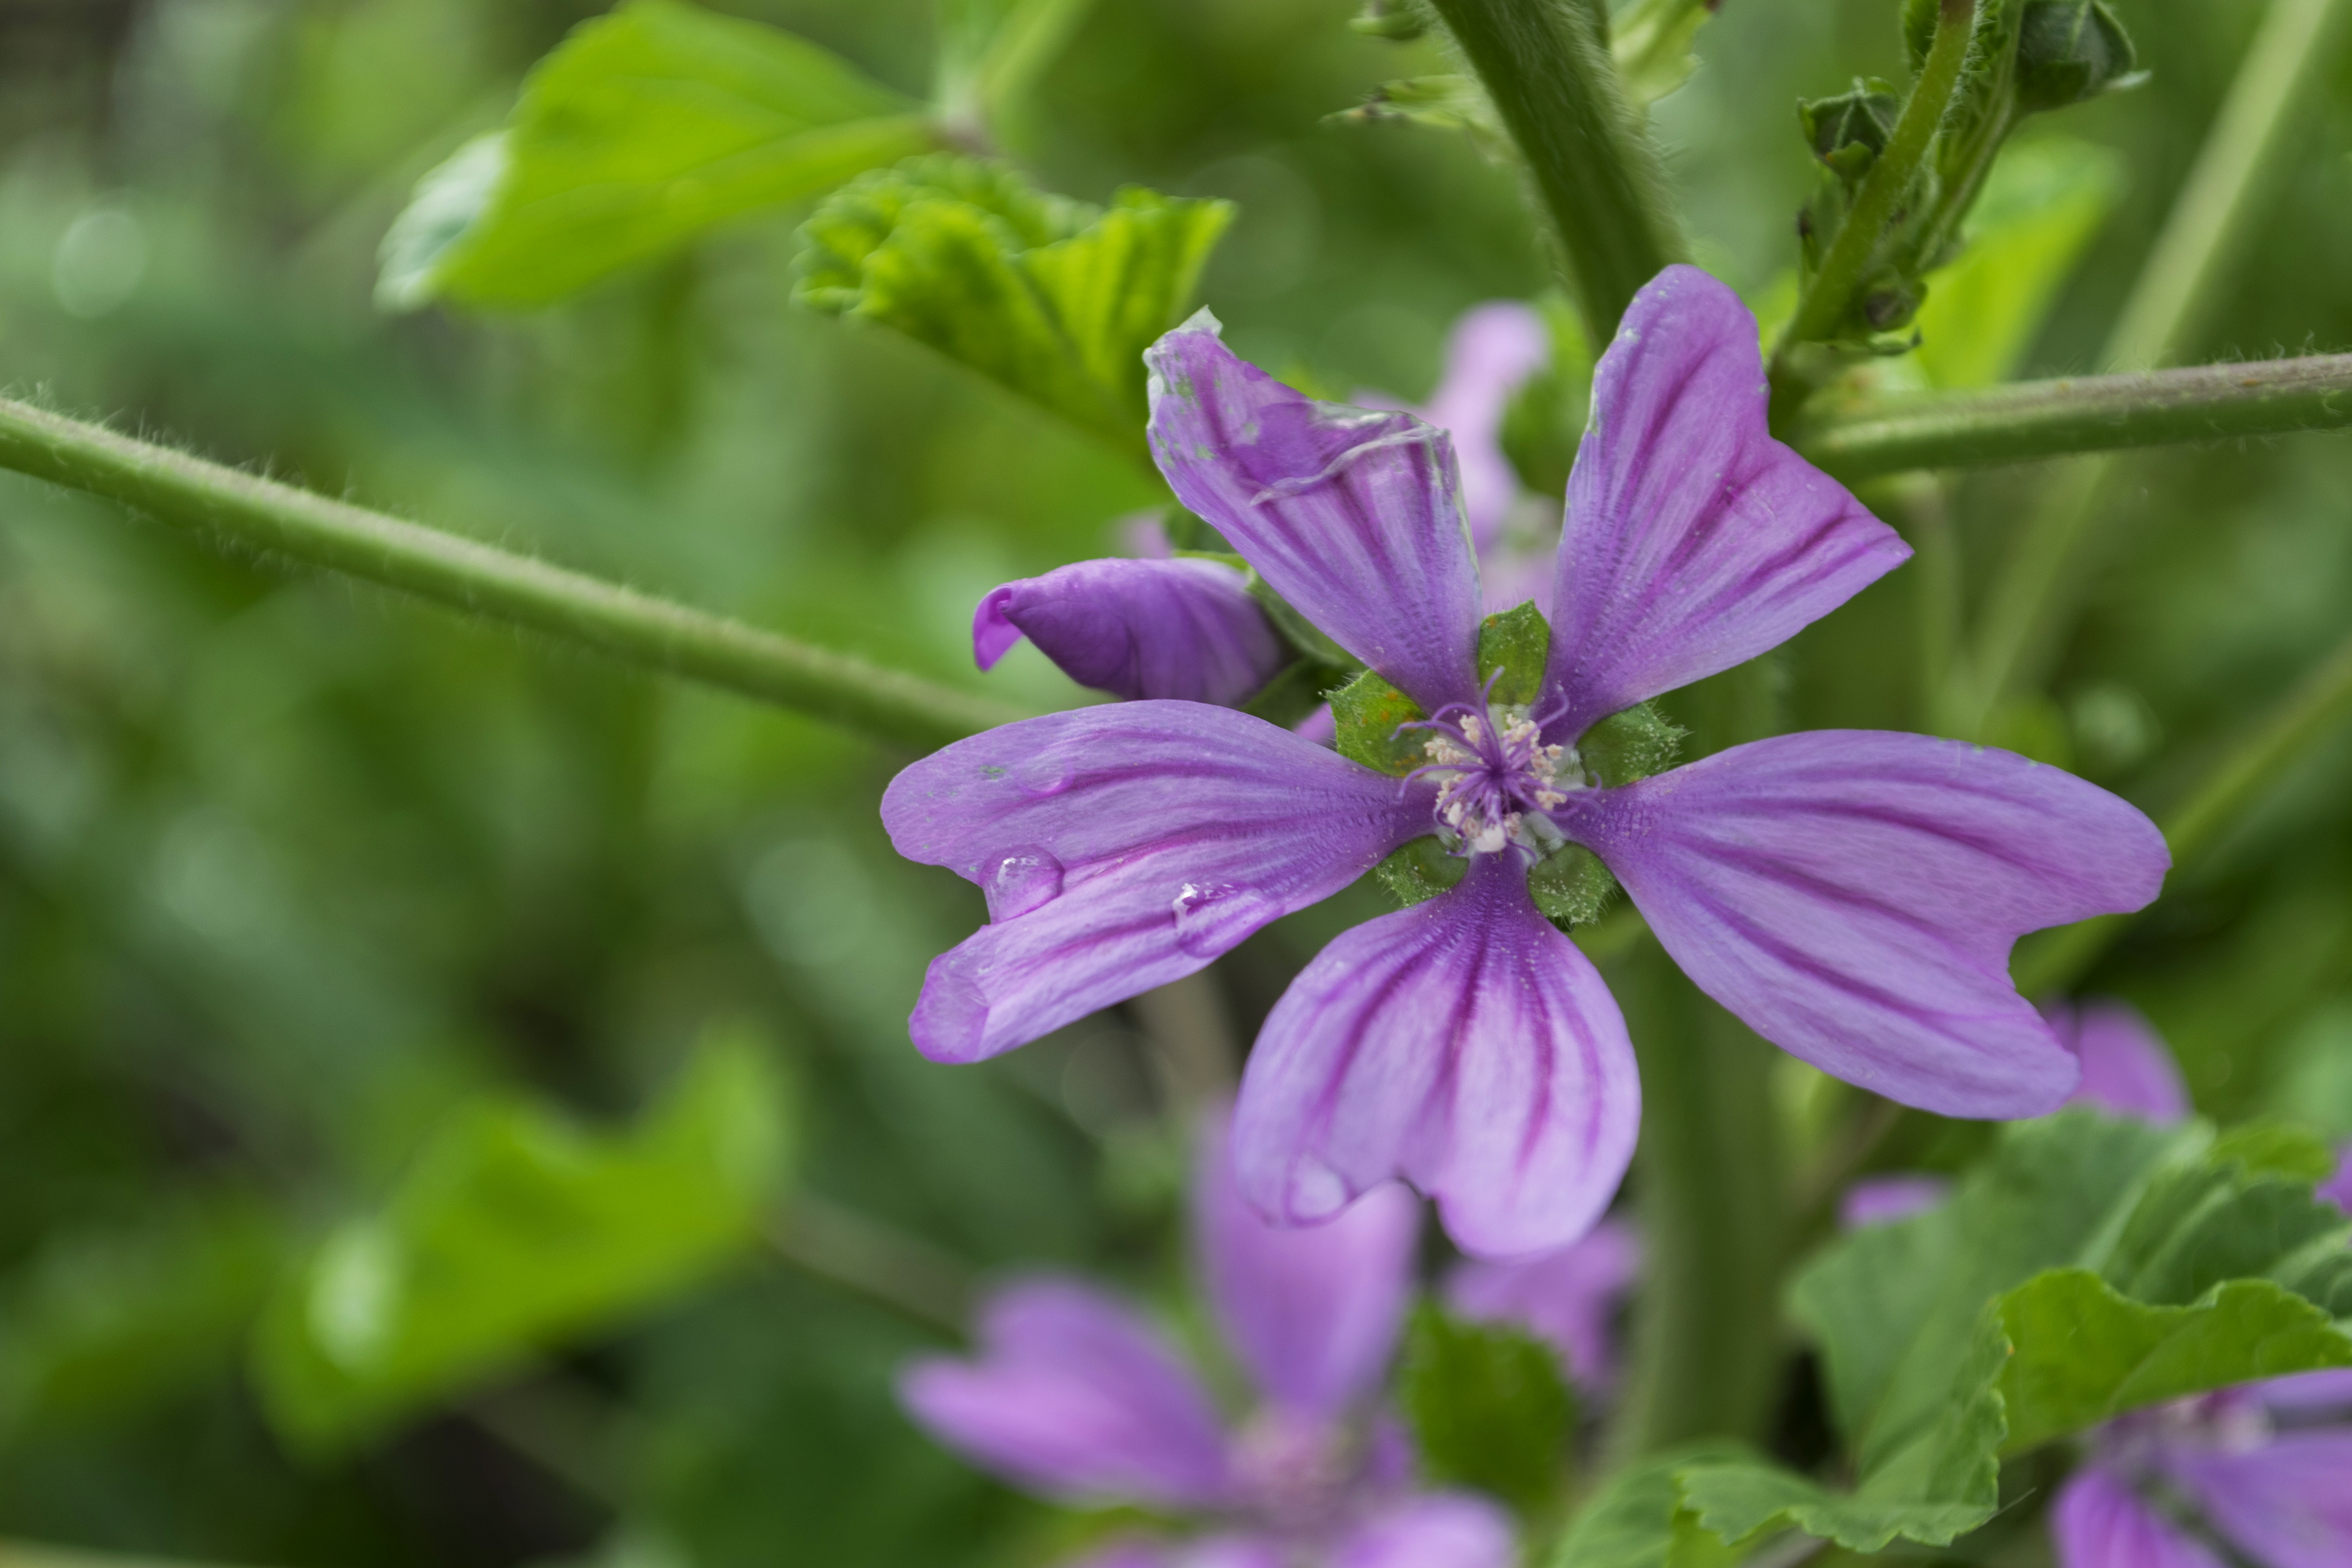
outdoor, plant, flower, photo, wild, herb, produce, botany, nikon, flora, plants, wildflower, geranium, holland, nederland, netherlands, dutch, outdoorphotography, picture, photograph, fotos, foto, depthoffield, dof, paulvandevelde, pdvandevelde, padagudaloma, natuurfotografie, naturephotographer, dordrecht, nederlandinfotos, bloem, pvdvfotografie, pdvandeveldedordrecht, nederlandsefotografie, dutchphotogaraphy, totallydutch, fotografienederland, hollandsefotografie, fotografieholland, geraniummolle, macro photography, flowering plant, annual plant, land plant